Argentine cuisine

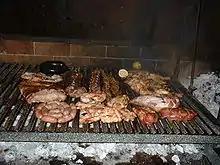
Typical Argentine asado (grill)

Argentine cuisine is described as a blending of cultures, from the Indigenous peoples of Argentina who focused on ingredients such as humita, potatoes, cassava, peppers, tomatoes, beans, and yerba mate, to Mediterranean influences brought by the Spanish during the colonial period. This was complemented by the significant influx of Italian and Spanish immigrants to Argentina during the 19th and 20th centuries, who incorporated plenty of their food customs and dishes such as pizzas, pasta and Spanish tortillas.